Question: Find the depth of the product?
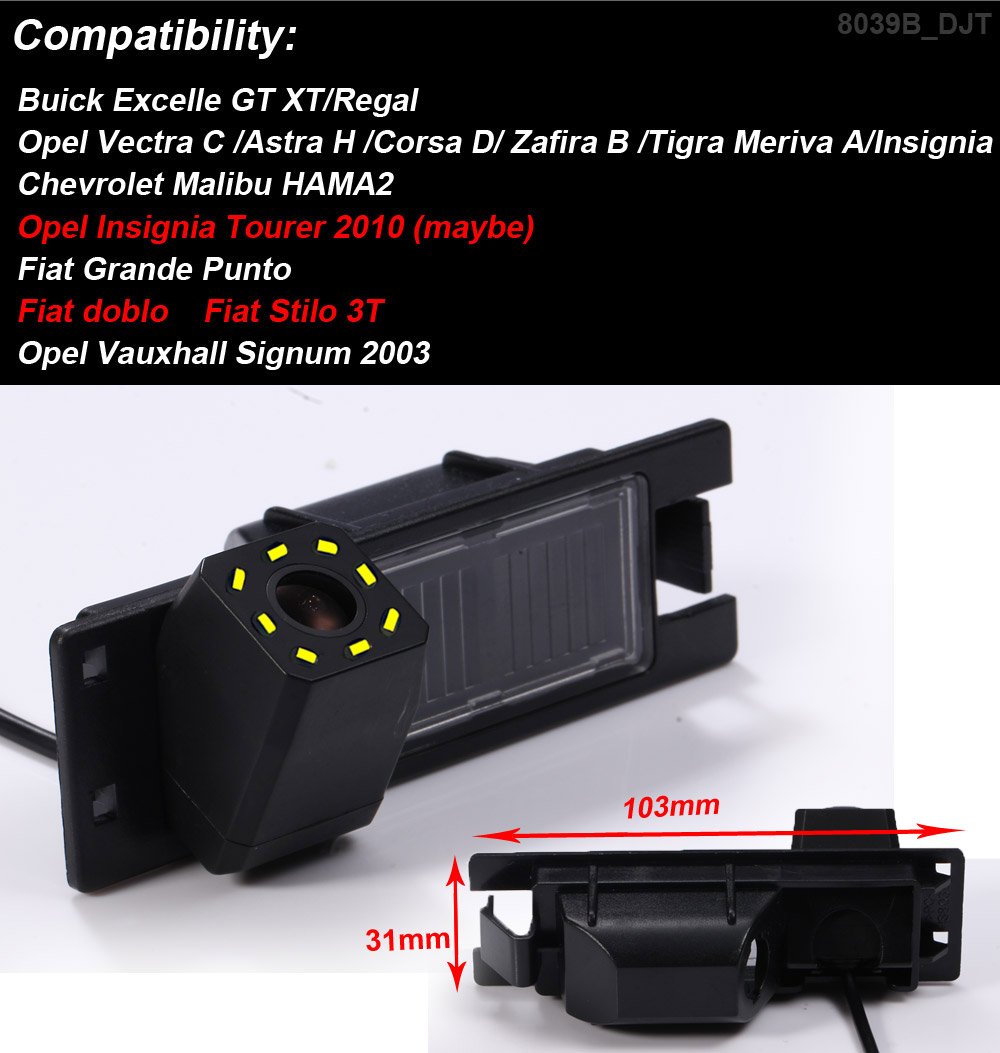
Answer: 103.0 millimetre